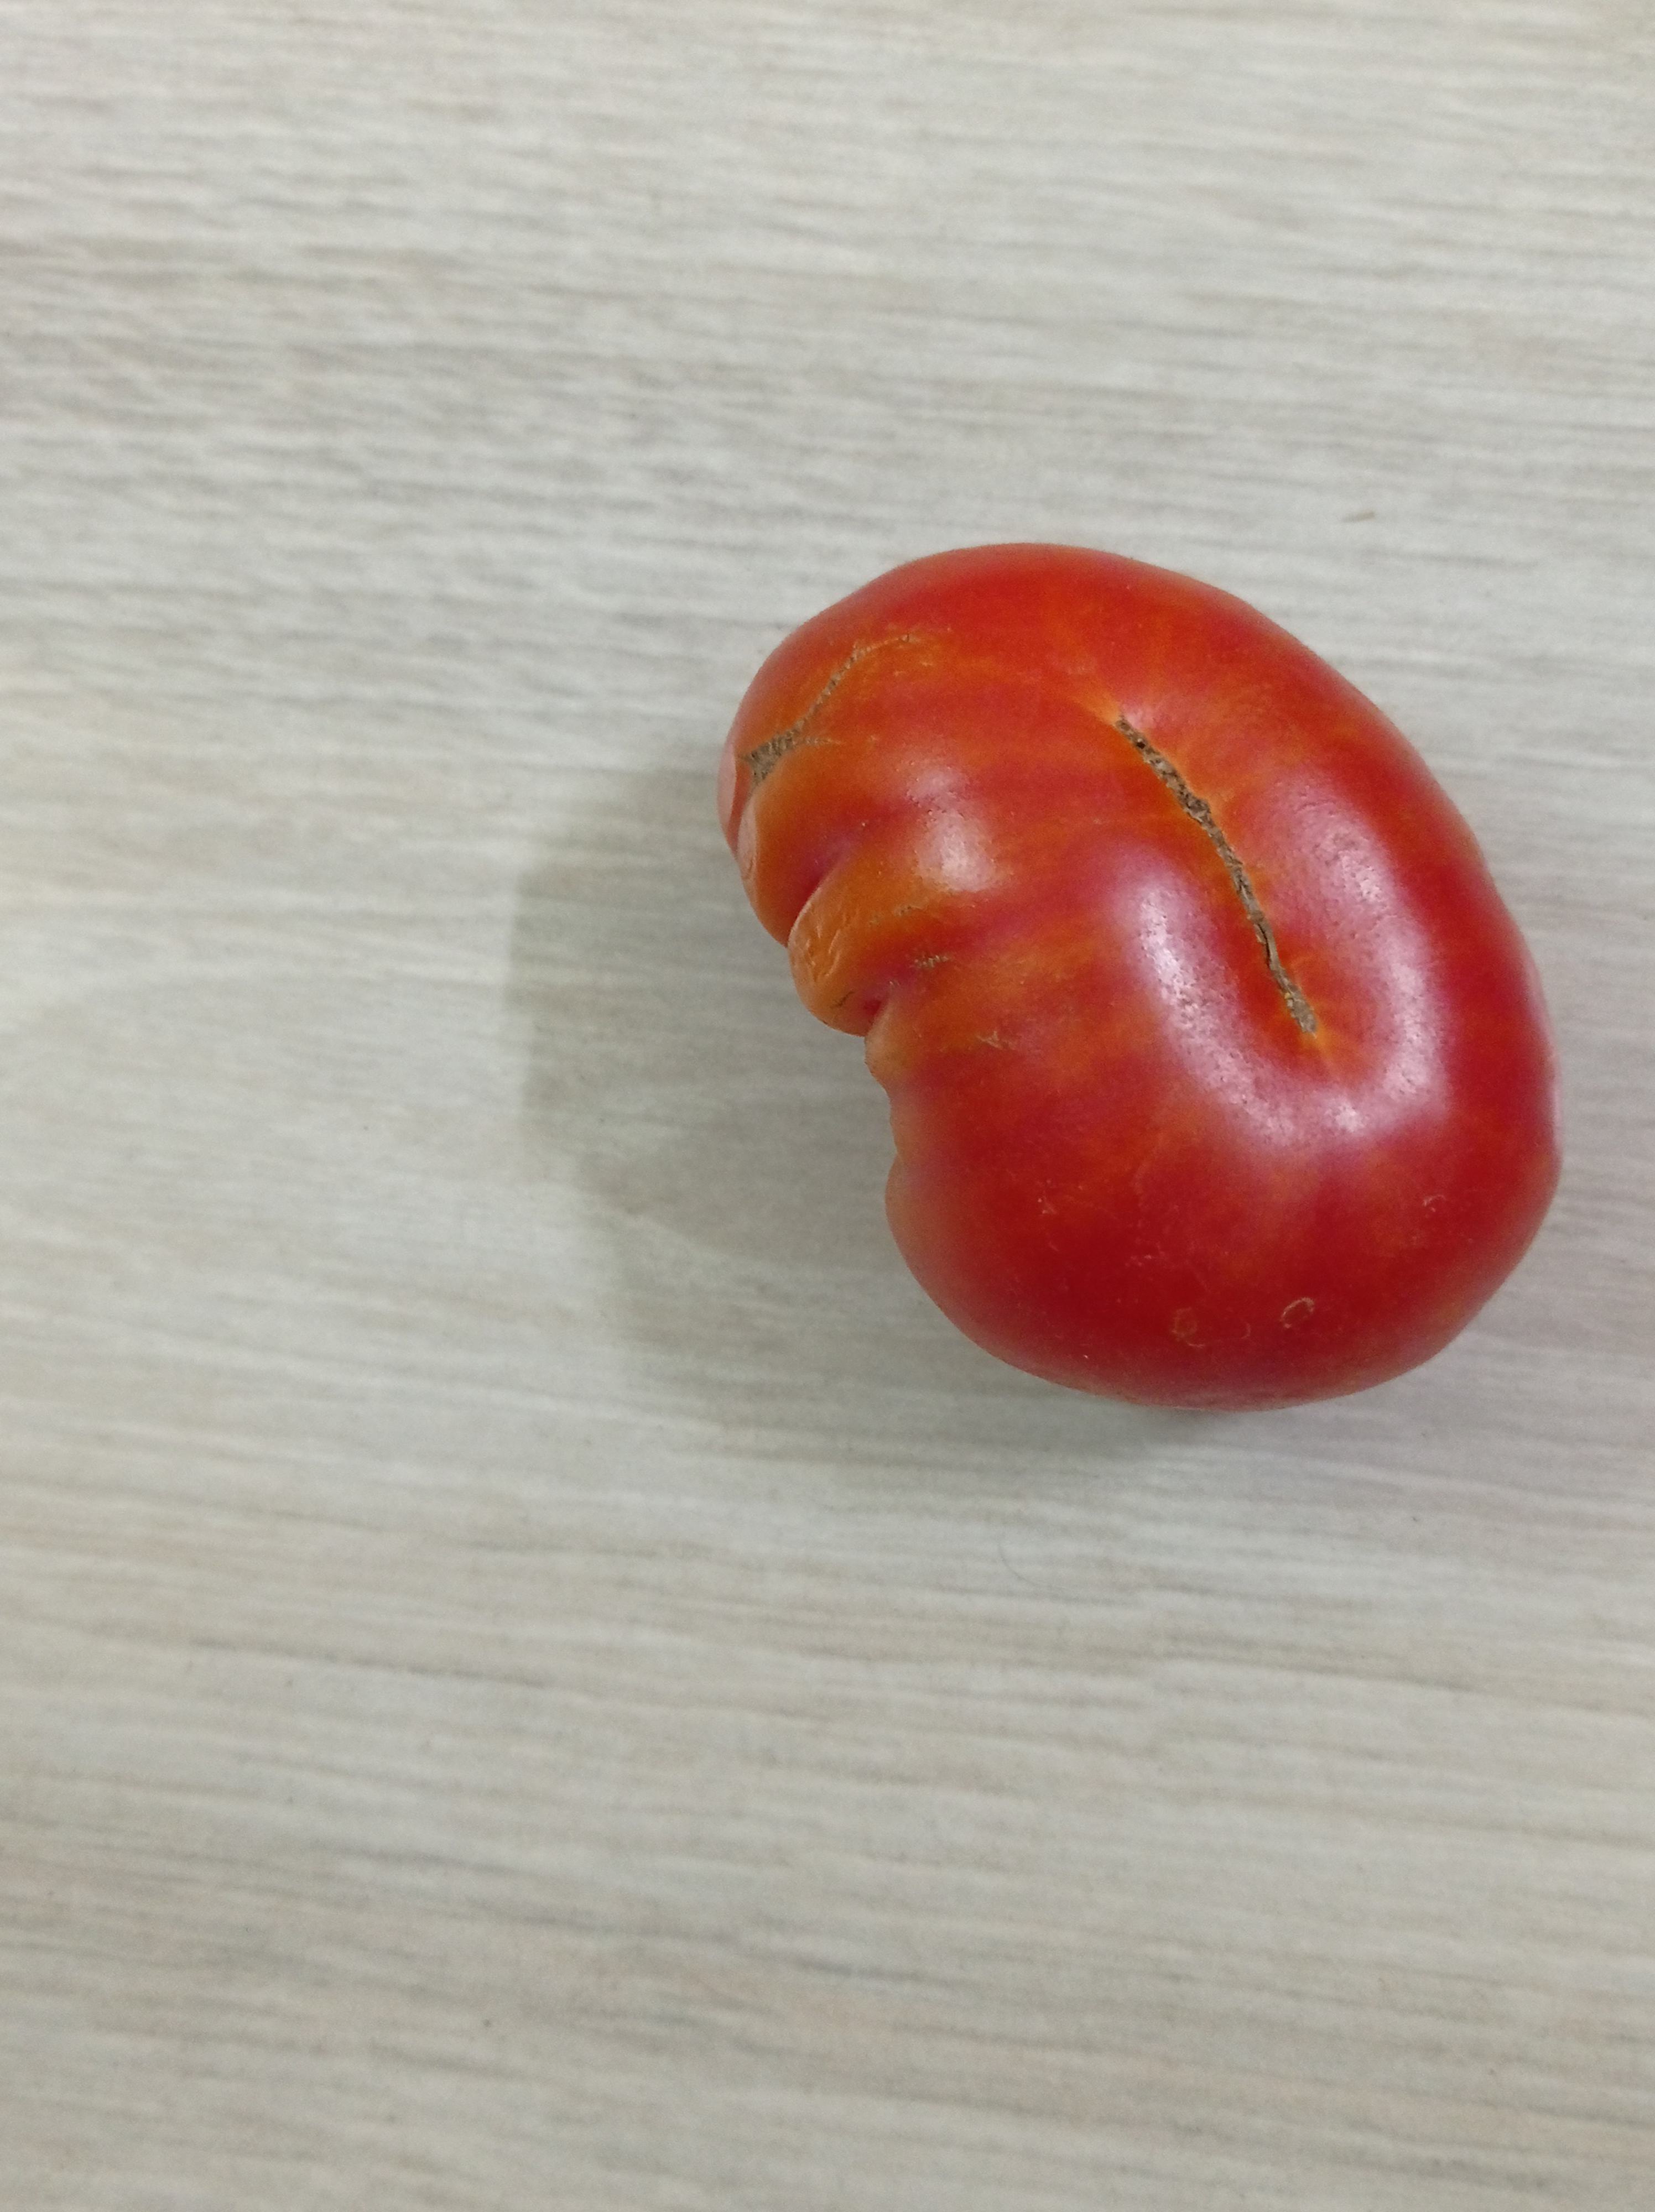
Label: Fresh